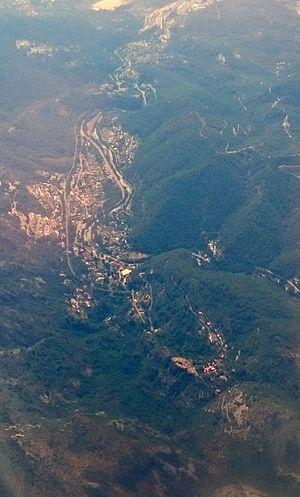
La commune de Peillon ainsi que son village sur piton rocheux en août 2015.
Peillon est une commune française située dans le département des Alpes-Maritimes, en région Provence-Alpes-Côte d'Azur.